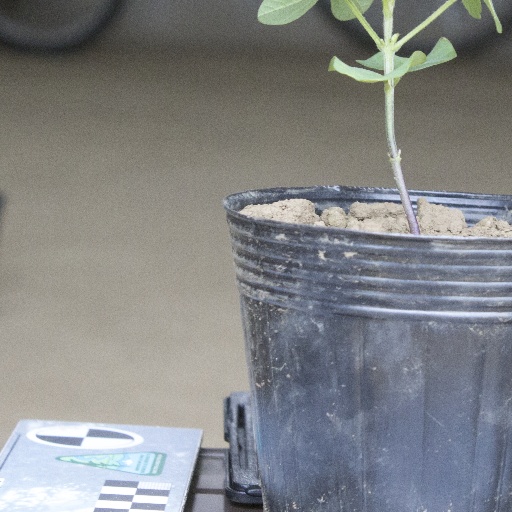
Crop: soybean